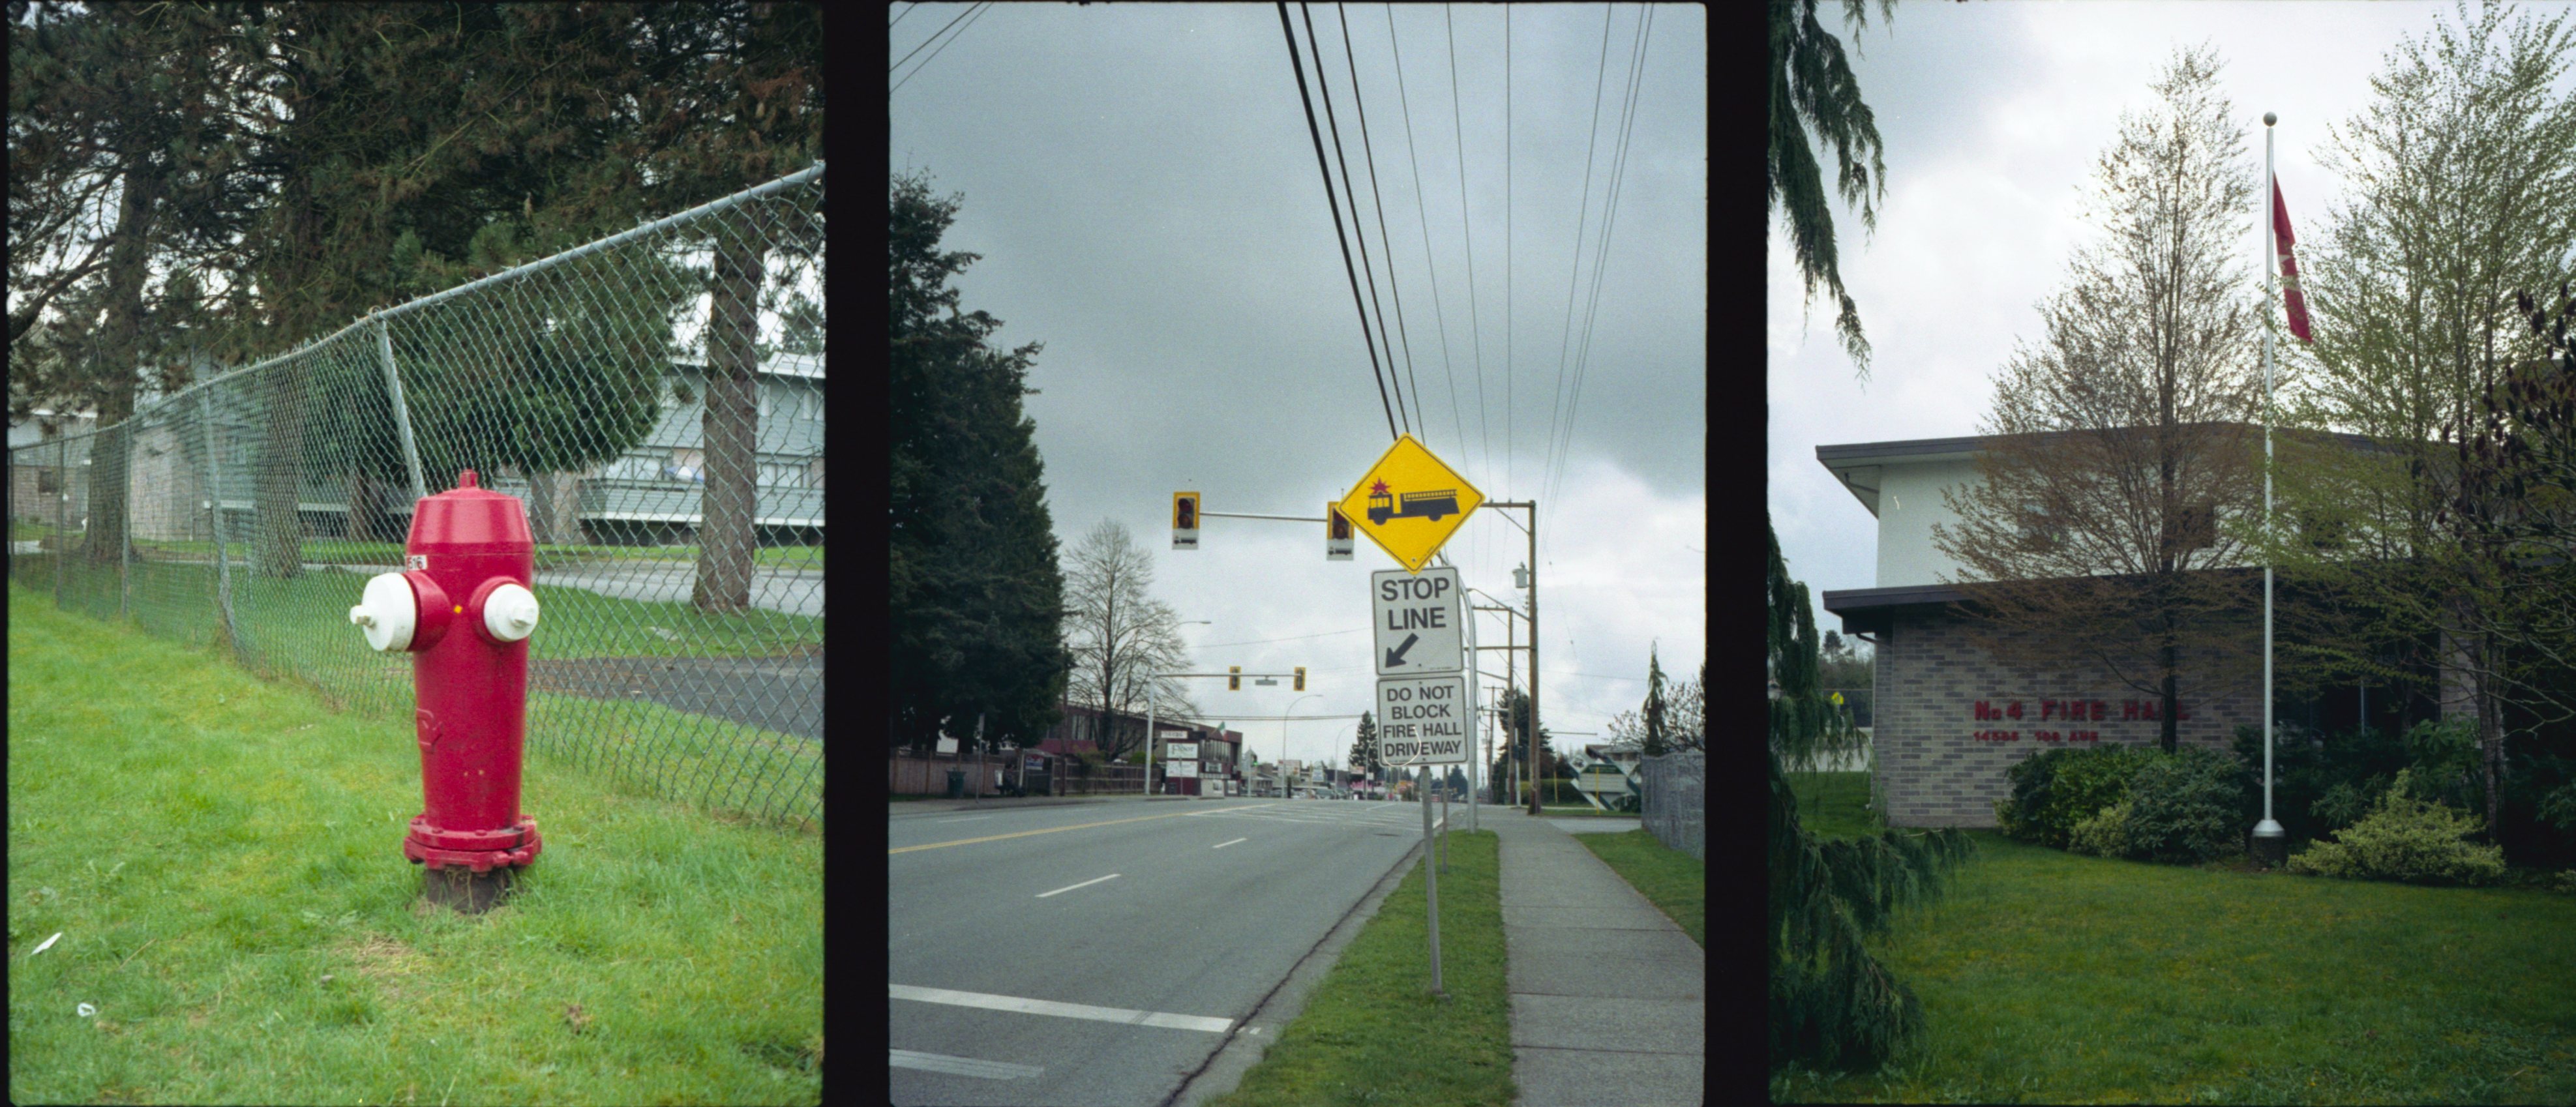
film, roadsign, lighting, triptych, 100, kodak, image, pro, firefighter, fireman, olympuspenee, firehall, firehydrant